Juozapas Kukta

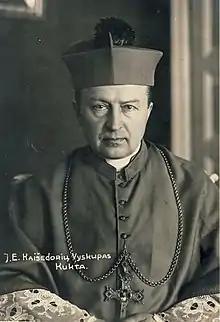
Juozapas Kukta

Juozapas Kukta (born 1873 in Trakiniai) was a Lithuanian clergyman and bishop for the Roman Catholic Diocese of Kaišiadorys. He was ordained in 1898. He was appointed bishop in 1926. He died in 1942.